Inostrancevia

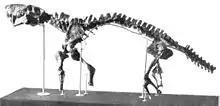
Lectotype skeleton of "I. alexandri" (PIN 2005/1578)

Among all the fossils Amalitsky described before his death are two remarkably complete skeletons of large gorgonopsians, since cataloged as PIN 1758 and PIN 2005/1578, in which he assigned within the new genus and species "Inostranzevia alexandri". The specimen PIN 2005/1578 is later recognized as its lectotype. The taxon represents the first gorgonopsian to be identified in Russia, the fossils also preserving the first known near-complete postcranial remains identified in this group of therapsids. Although the animal was not officially described posthumously until 1922, the use of this name in scientific literature dates back to the beginning of the 20th century, notably in the works of Friedrich von Huene and Edwin Ray Lankester. Taxonomic issues regarding the original naming of the genus are the subject of a study which should be published later. Although the etymology of the genus and type species is not provided in the earliest-known descriptions of the taxon, the full name of the animal is named in honor of the renowned geologist , who was one of Amalitsky's teachers. Amalitsky's article generally describes all the fossil discoveries made in the Northern Dvina, and not "Inostrancevia" itself, the article mentioning that further research on this gorgonopsian was subject to research.